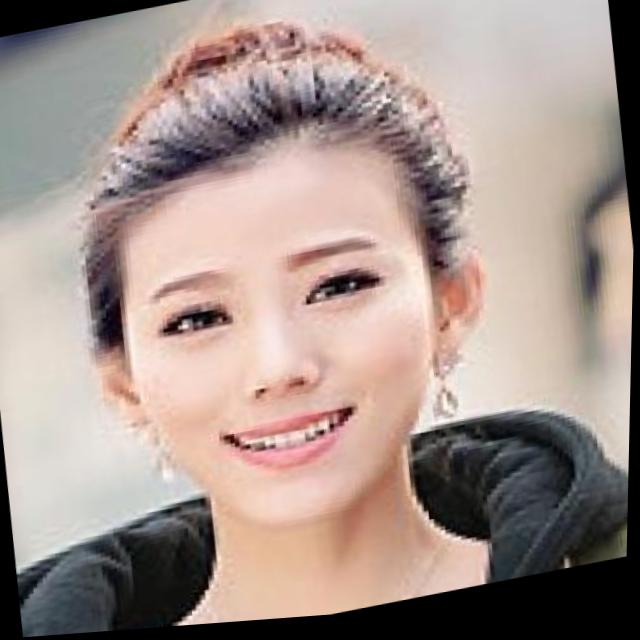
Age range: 21-44